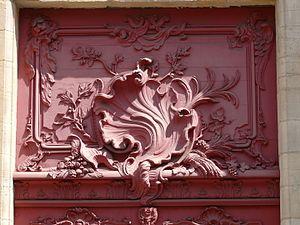
Dijon - Hôtel Chartraire de Montigny - Imposte avec une coquille en style rocaille
L'hôtel Chartraire de Montigny est un hôtel particulier situé au nᵒ 39, rue Vannerie, à Dijon, dans le département de la Côte-d'Or. Il abrite les locaux de la Direction régionale des affaires culturelles.